Robert Del Naja

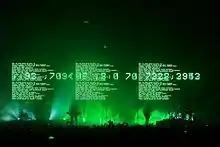
UVA/Del Naja LED stage art 2015

Del Naja's music has been associated with the Bristol sound. He said of the Bristol Scene: "We all grew up listening to punk music and funk stuff and those attitudes sort of snuck into our music. That sort of brought people from different circles together and maybe it wasn't as 'cultural melting pot' as it all sounds but because Bristol is quite a small place, it becomes a lot more focused then."